Heinrich Friedrich Karl vom und zum Stein

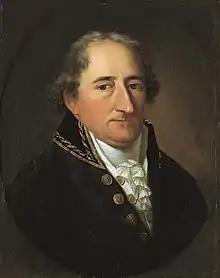
Heinrich Friedrich Karl Reichsfreiherr vom und zum Stein (painting by Johann Christoph Rincklake)

Heinrich Friedrich Karl vom und zum Stein (25 October 1757 – 29 June 1831), commonly known as Baron vom Stein, was a Prussian statesman who introduced the Prussian reforms, which paved the way for the unification of Germany. He promoted the abolition of serfdom, with indemnification to territorial lords; subjection of the nobles to manorial imposts; and the establishment of a modern municipal system.